Cruzeiro EC

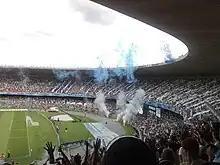
Cruzeiro fans

The crest introduced in 1940 would be the last for Palestra, because the club would soon become Cruzeiro. Cruzeiro's first crest was introduced in 1950 and was very simple: a blue circle, with a white border, inside of which were five white stars, positioned to look like the Southern Cross. This first crest was used for over nine years, until 1959. In 1959 the crest changed, now with a white border around the crest with the words ""-CRUZEIRO ESPORTE CLUBE-BELO HORIZONTE"" in blue. This version of the crest was used until 1996, making it the longest-used crest by Cruzeiro. In the same year, Cruzeiro removed BELO HORIZONTE from the crest; this format was used until 2005. In 2006 to honor its successful 2003 season, a crown was added on top of the crest, to symbolize the triple crown.